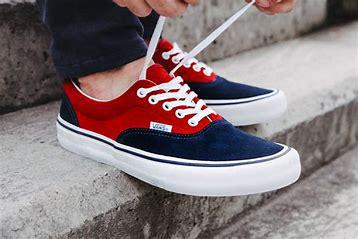
Brand: Vans
Model: Era